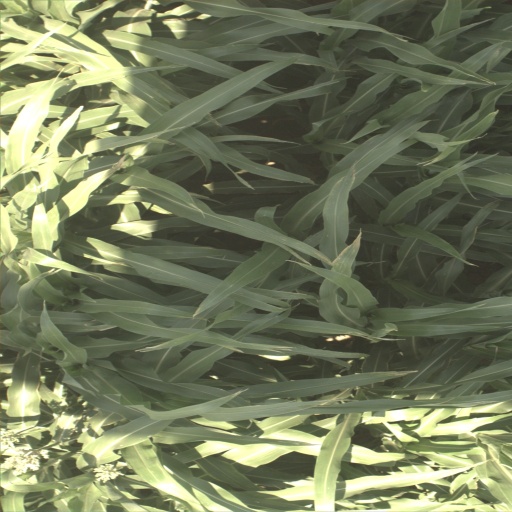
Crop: sorghum